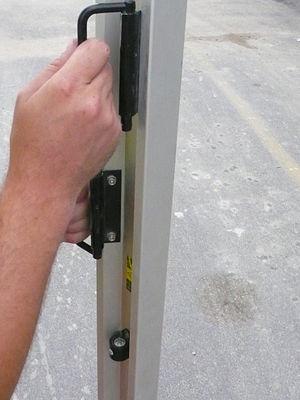
Mire Leica en invar, de 3 mètres